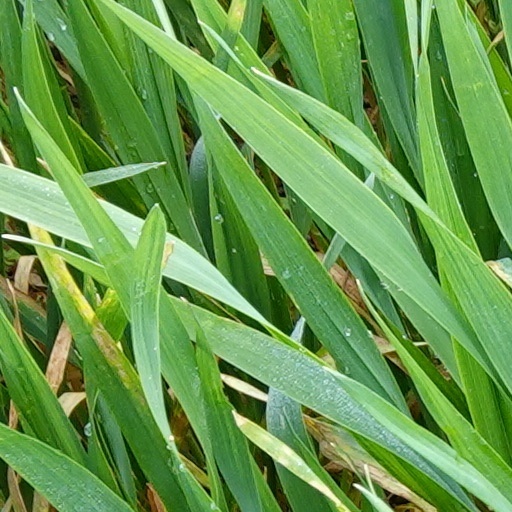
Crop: wheat